Malaimagen

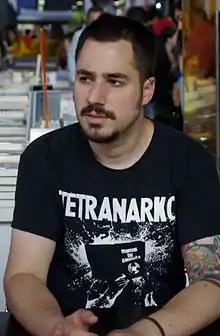
Malaimagen at FILSA 2016.

Malaimagen (born Guillermo Nicolás Galindo Kuscevic, 1 May 1981, Santiago de Chile) is a Chilean cartoonist. He studied Graphic Design at Metropolitan University of Technology (UTEM).